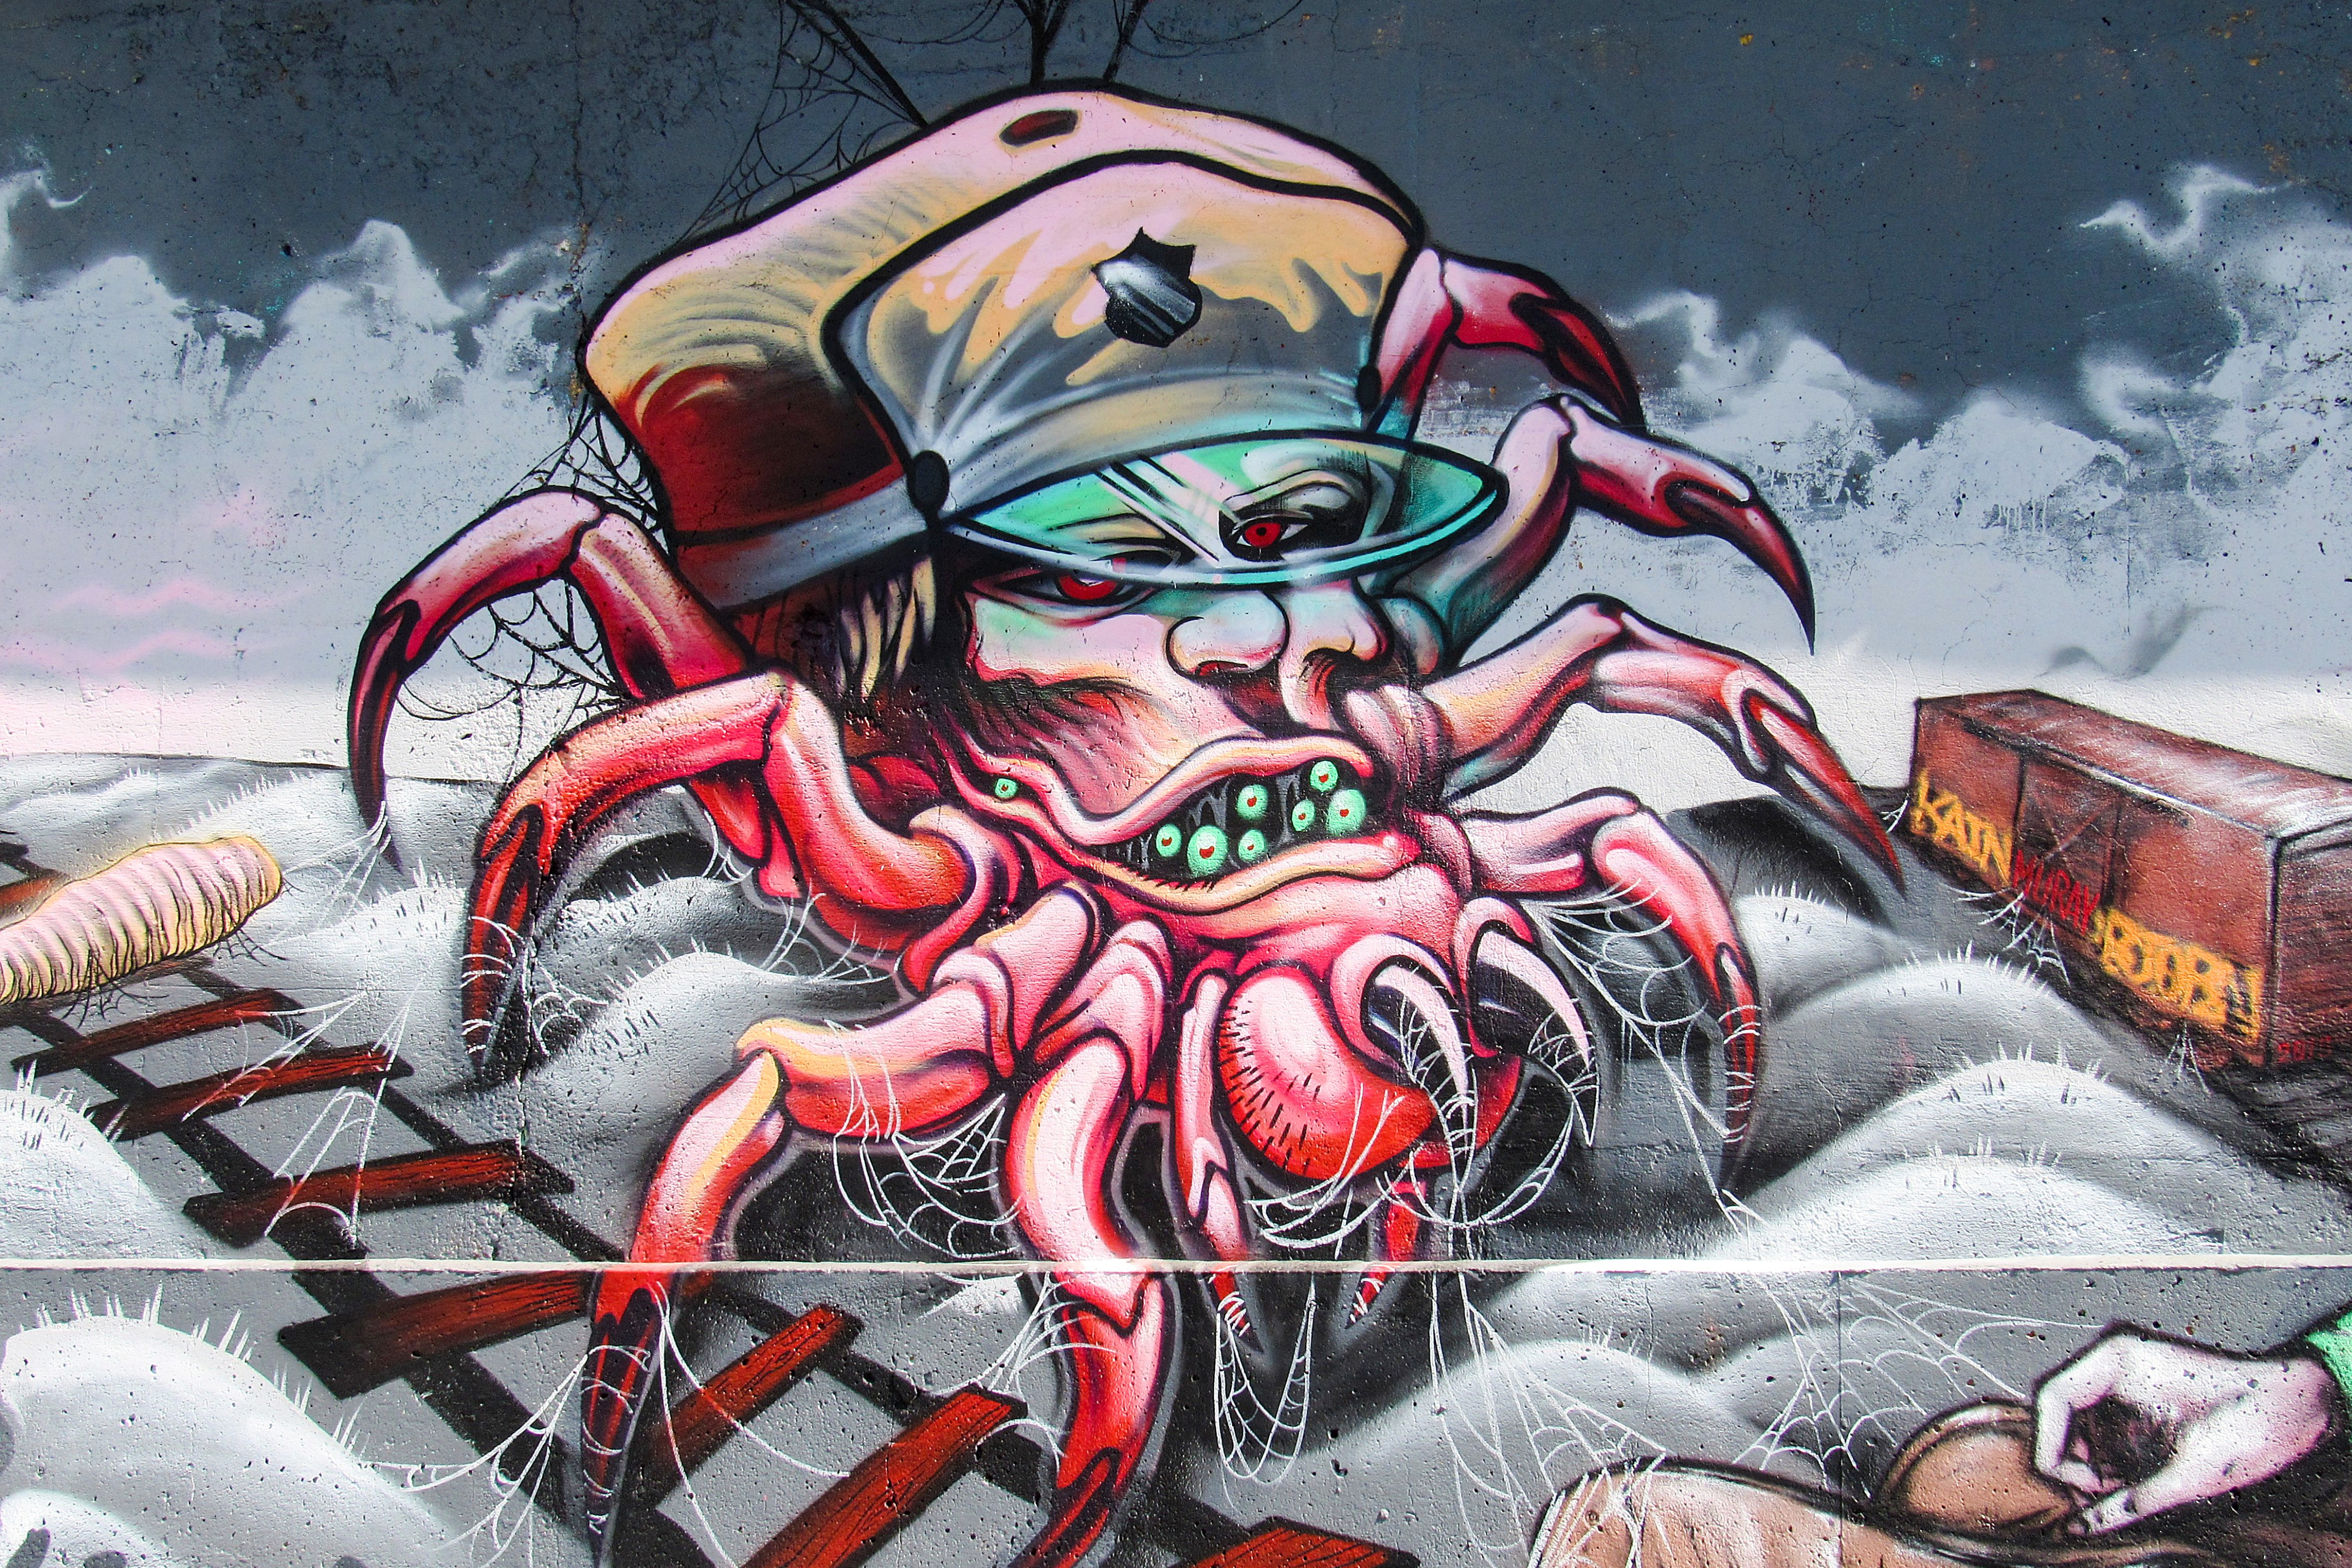
graffiti, art, drawing, canada, quebec, comics, sherbrooke, screenshot, comic book